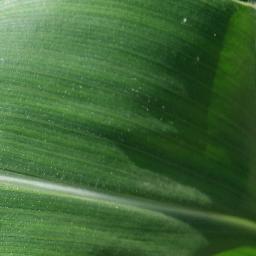
Label: Corn_(Maize)___Healthy